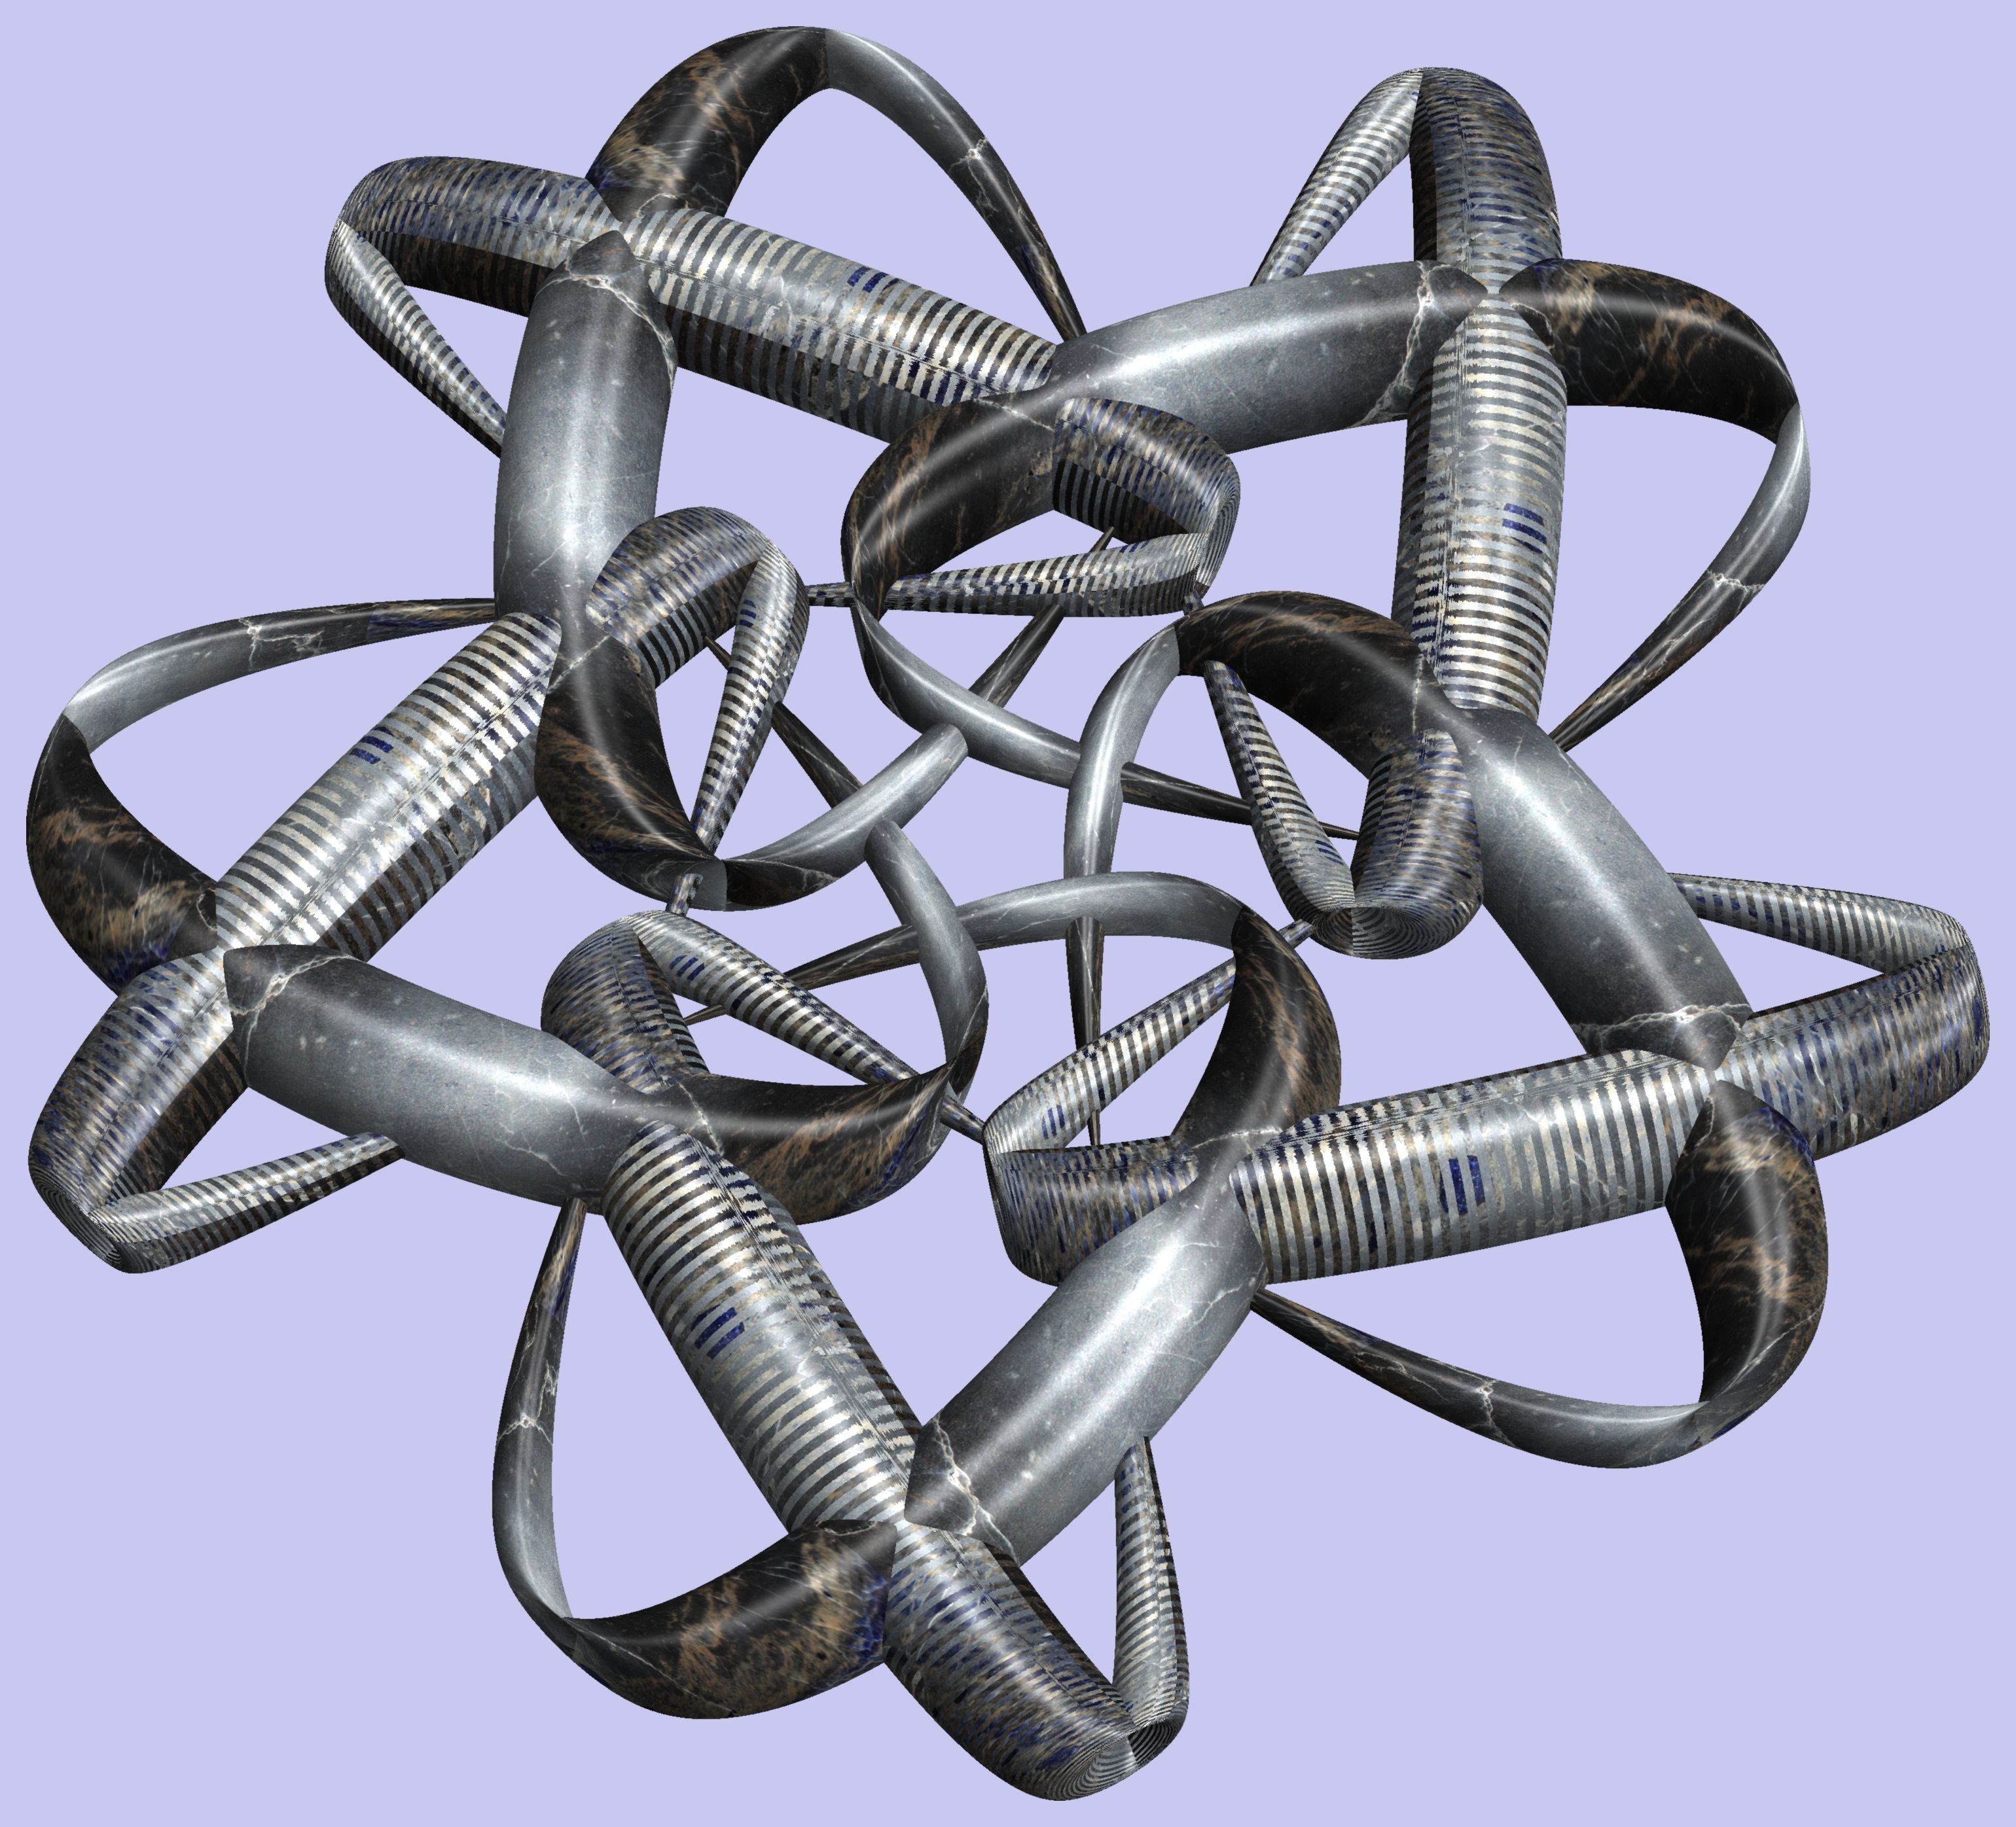
structure, texture, pattern, weapon, sword, bridle, sculpture, figure, design, symmetry, 3d, graphic, iron, torus, mathematica, cg, parametricplot3d, code, program, algorithm, abstruct, mapping, epee, fencing weapon